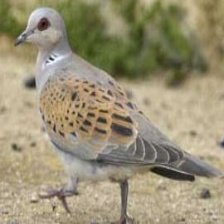
Species: EUROPEAN TURTLE DOVE
Scientific name: STREPTOPELIA TURTUR